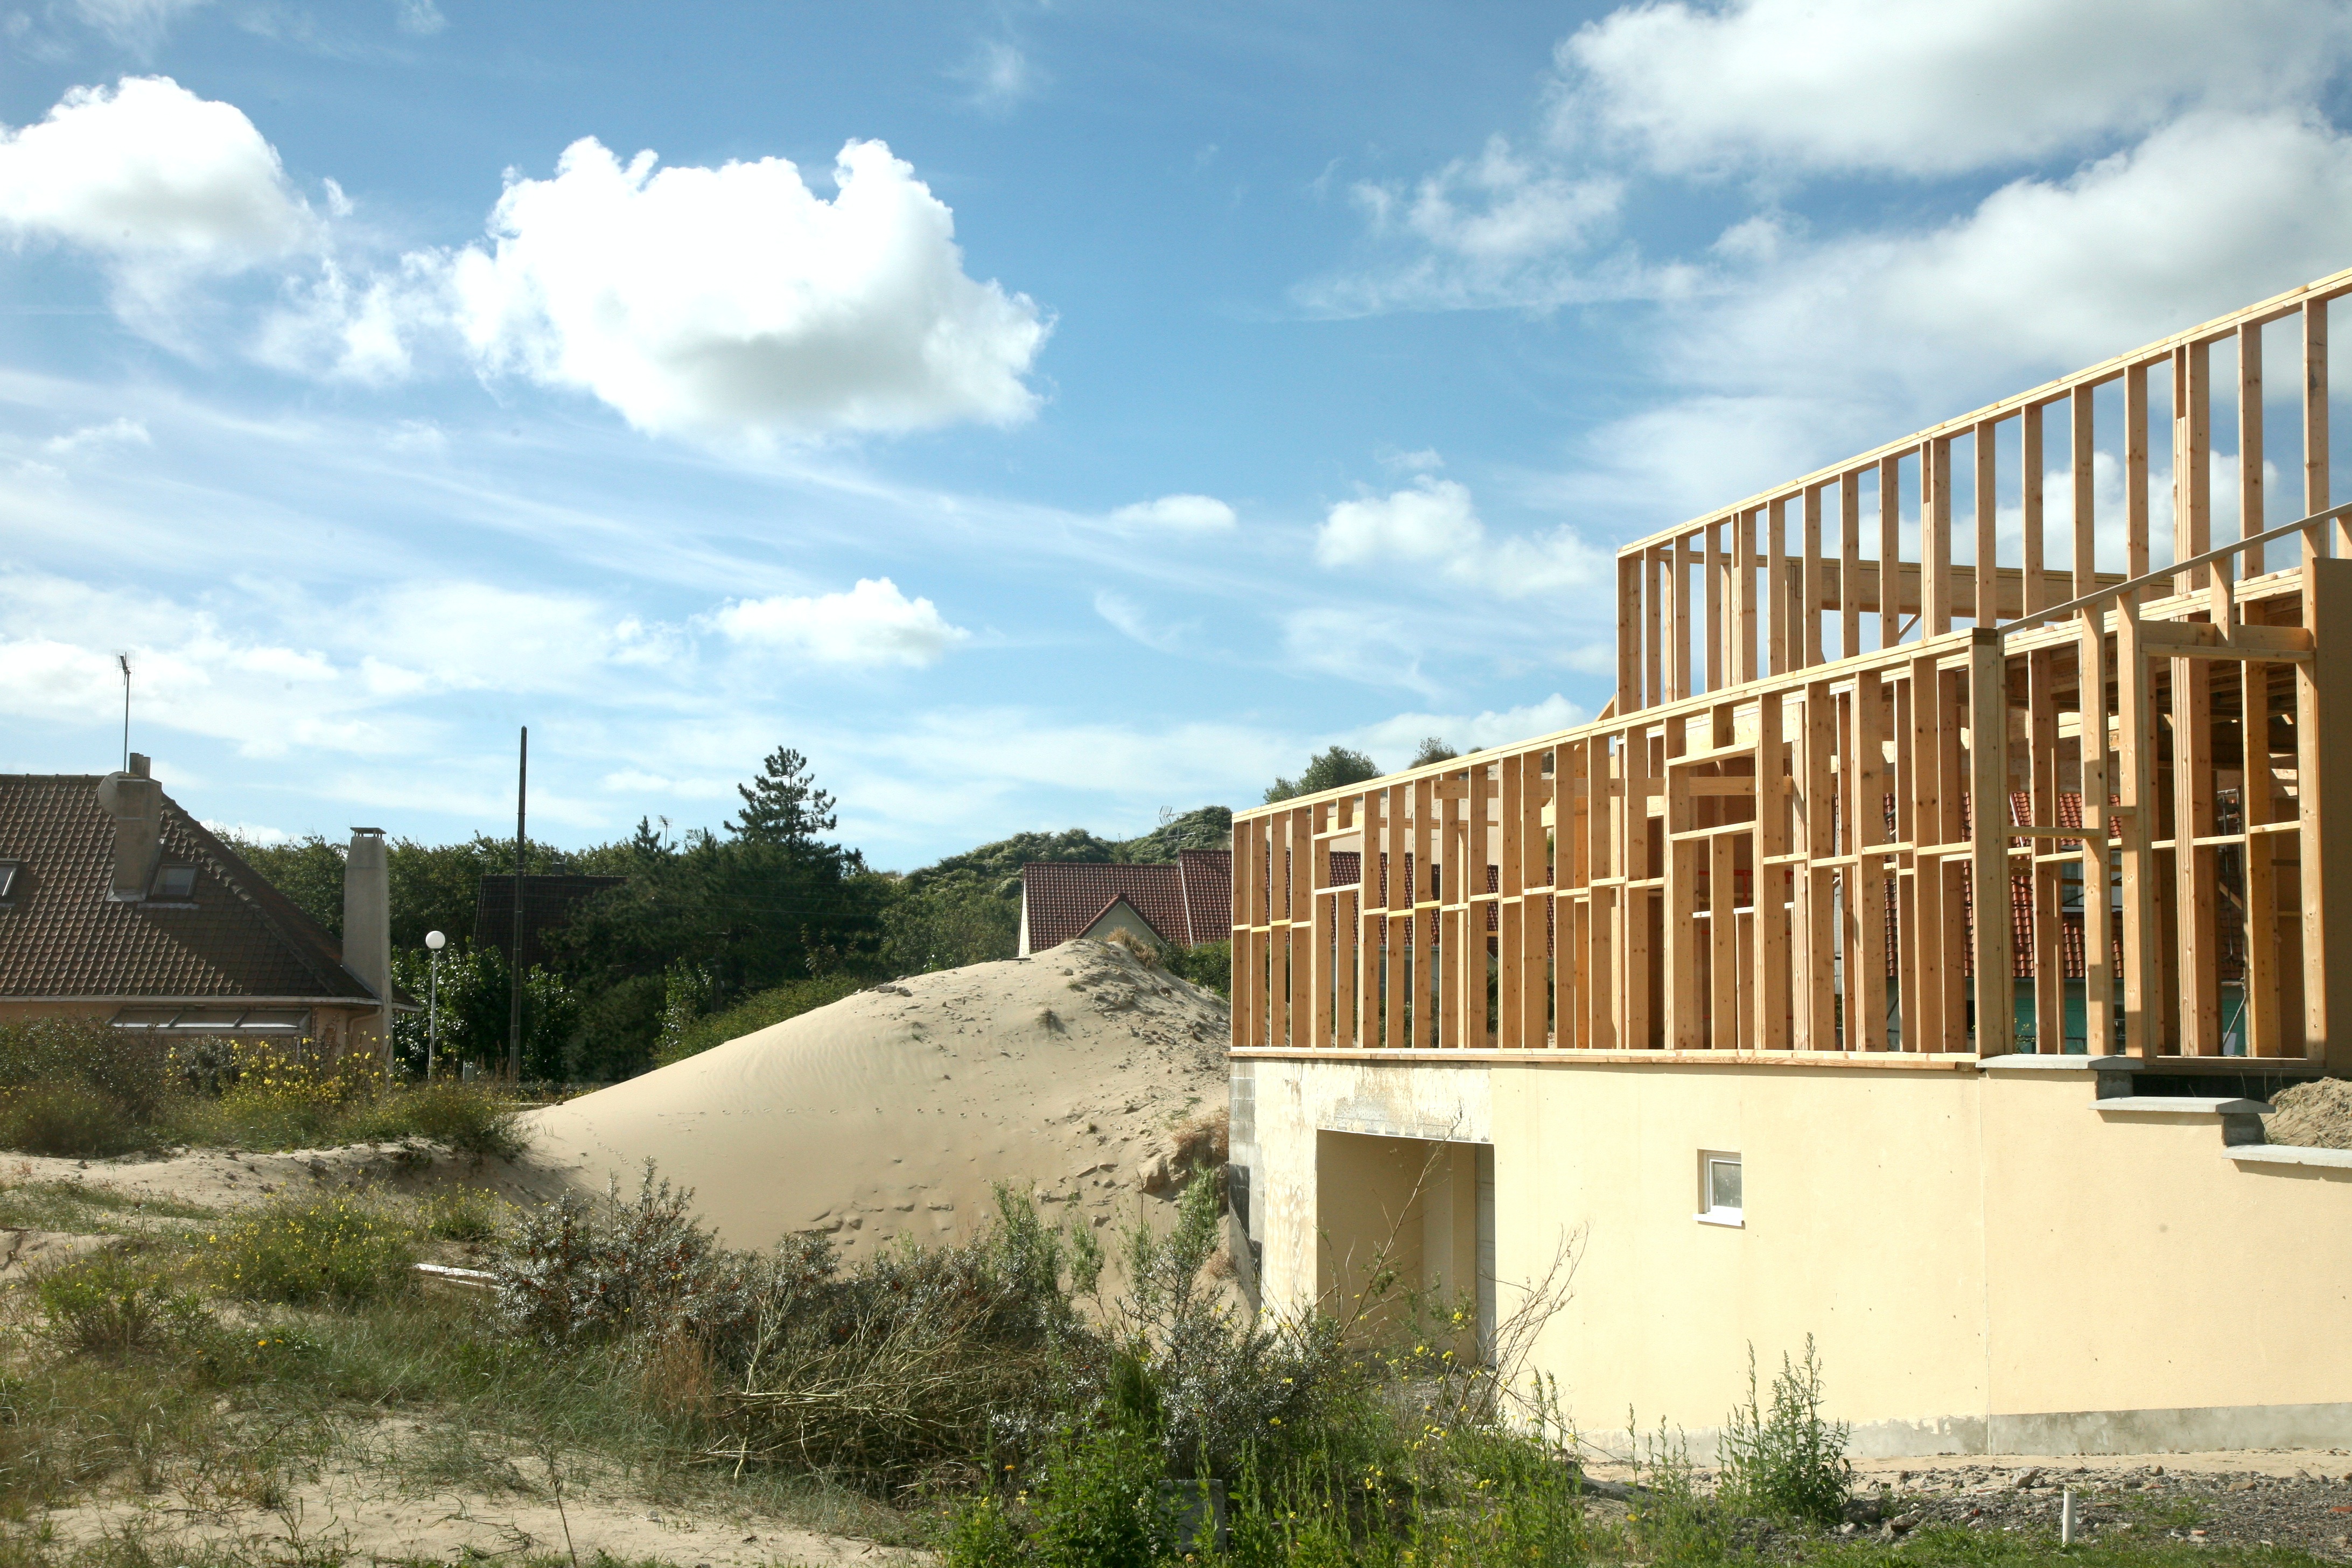
architecture, house, home, wall, france, construction, facade, property, arquitectura, francia, casa, maison, 5d, estate, frankrijk, frankreich, site, architektur, architettura, pasdecalais, cotedopale, pasdecaials, stellaplage, cucq, nachhause, domesticarchitecture, tr pied, construcci n, bouw, baumaschinen, architecturedomestique